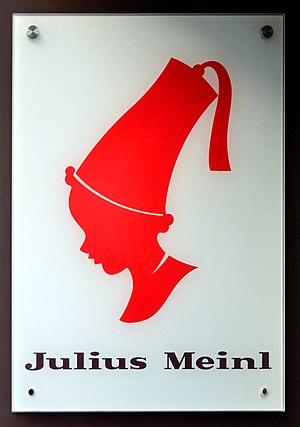
Julius Meinl
Logo
Julius Meinl AG er et ledende fabrikant og detailforhandler af kaffe, gourmetmad og andre levnedsmidler, baseret i Wien. Foretagendet har fået sit navn efter Julius Meinl-familien og især grundlæggerne Julius Meinl I og Julius Meinl II.